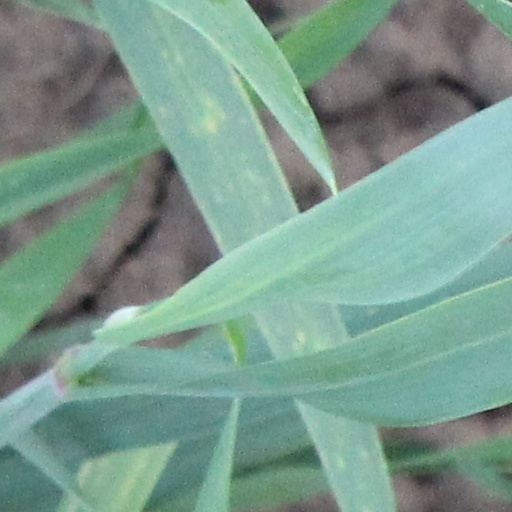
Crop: wheat